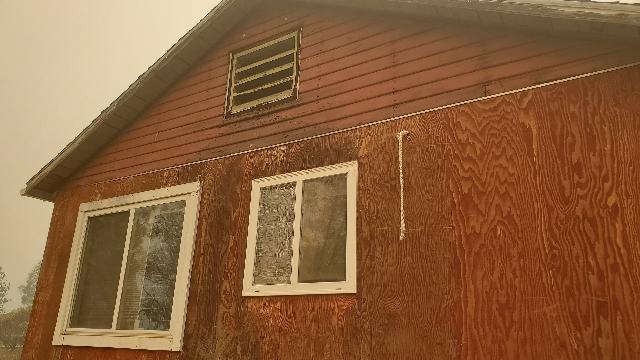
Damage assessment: affected